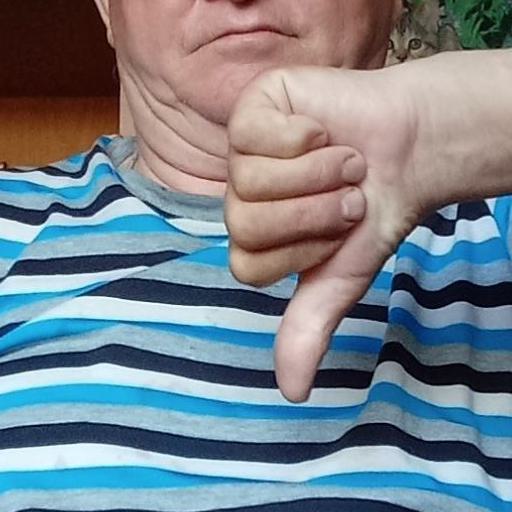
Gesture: dislike